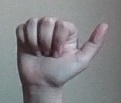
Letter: dhad